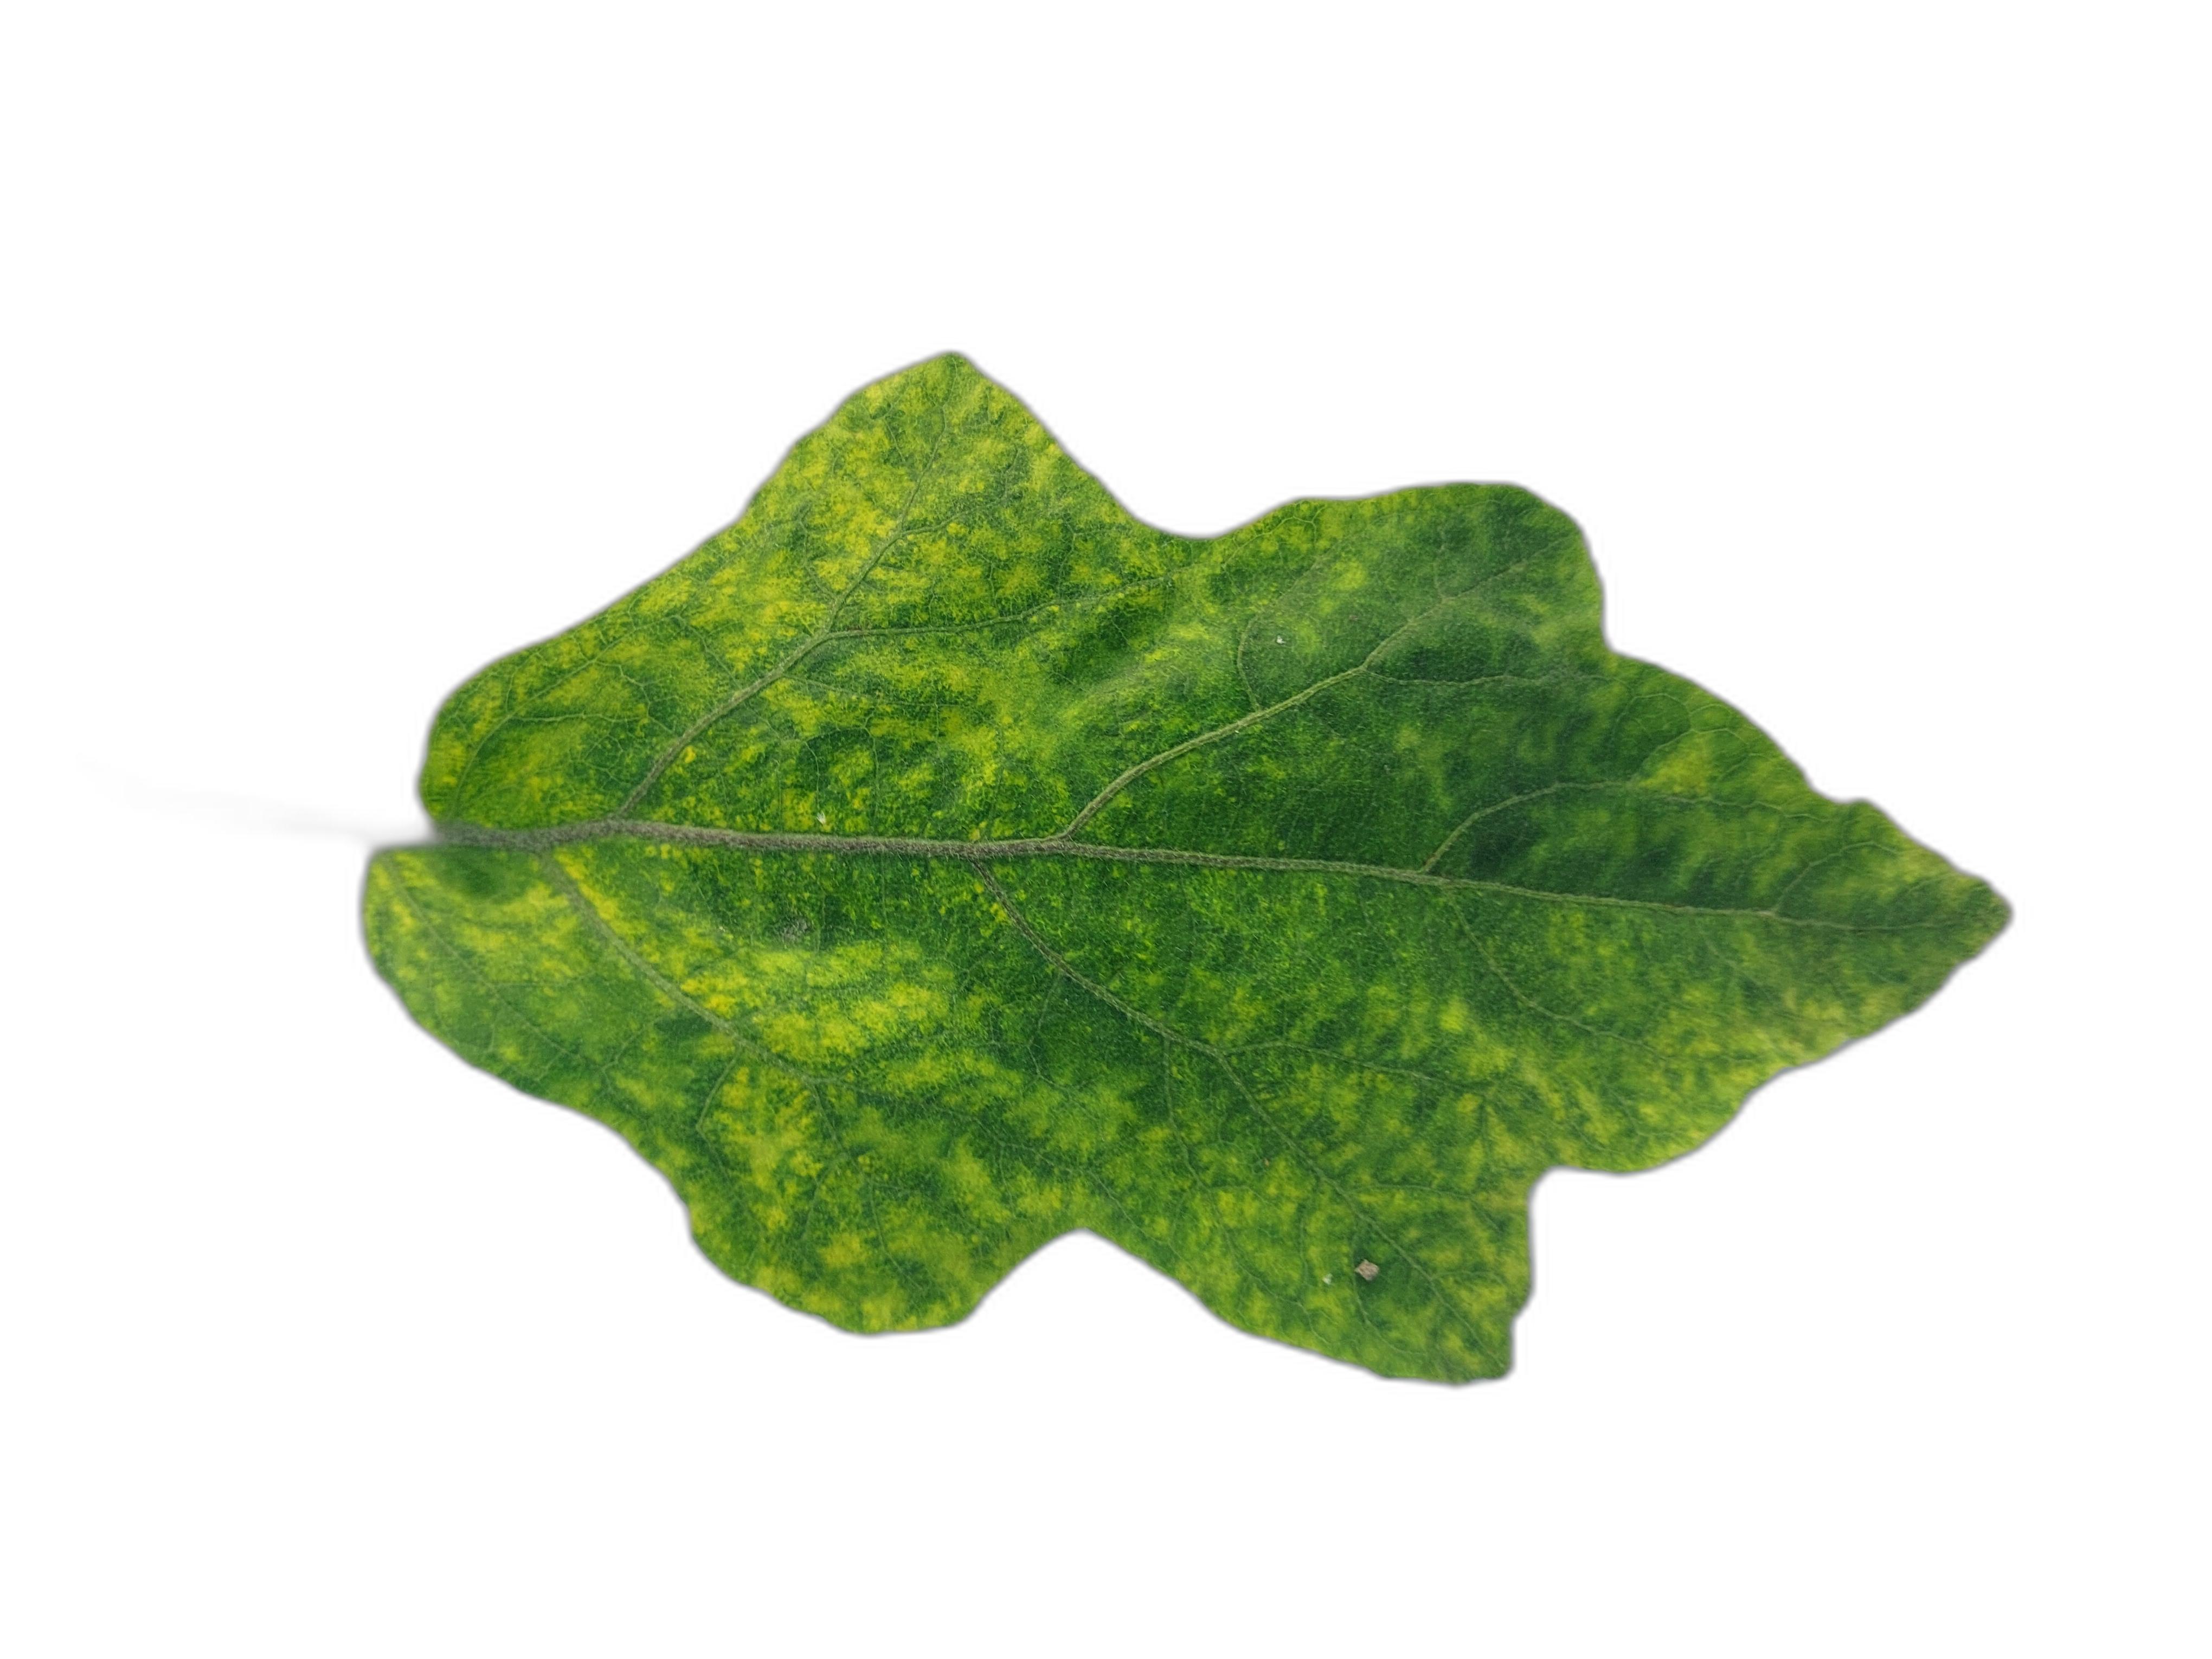
Label: Mosaic Virus Disease